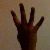
The image shows a hand gesture representing the number 4 in Indian Sign Language.